Sigrid Synnergren

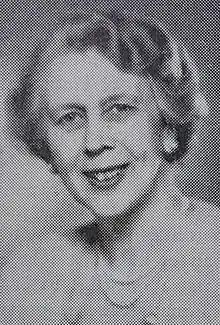
Sigrid Synnergren

Sigrid Birgitta Synnergren (1894–1986) was a Swedish textile artist who was active in the development of church textiles. After spending 10 years in Finland as principal of the Åbo Weaving and Sewing School, she returned to Sweden to head the Friends of Handicraft branch in Växjö where she produced textiles for churches in Småland. In 1939, together with Maja Andersson Wirde, she established the company Södra Sveriges Kyrkliga Textil for which she ran the Lund studio until 1967. In addition to decorative designs, Synnergren embroidered narrative scenes.